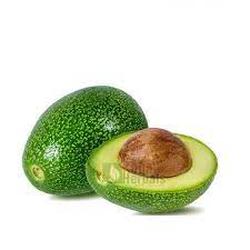
Label: Avocado